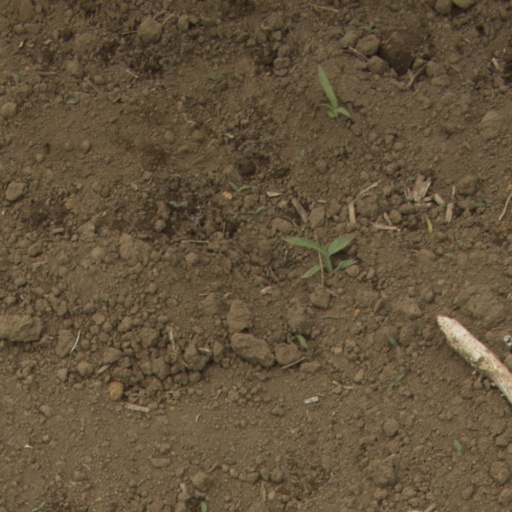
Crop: Jerusalem artichoke